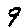
Label: 9